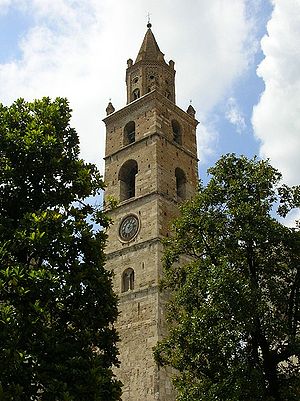
Teramo
Teramo er en by i den midterste del af Italien, i regionen Abruzzo, og den er hovedstad i provinsen Teramo. Indbyggertallet er 54.817. Byen ligger omkring 150 km nordøst for Rom. Den er placeret, hvor floderne Vezzola og Tordino løber sammen, og fra bymidten kan man på en halv time nå enten til de højeste bjerge i Appenninerne eller til strandene langs Adriaterhavet.